Contemporary history of Spain

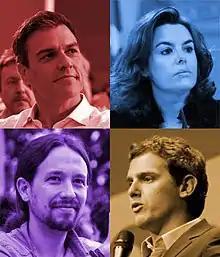
Participants in the ""debate a cuatro"" prior to the December 2015 elections.

Inflation was controlled and fiscal policy was improved (creation of the Tax Agency), reorganizing public accounts in such a way as to facilitate entry into the European Economic Community, whose accession treaty was signed in June 1985 (official entry on January 1, 1986). On March 12, 1986, NATO membership was guaranteed by means of a referendum to which Felipe González had committed himself when he was still in the opposition.